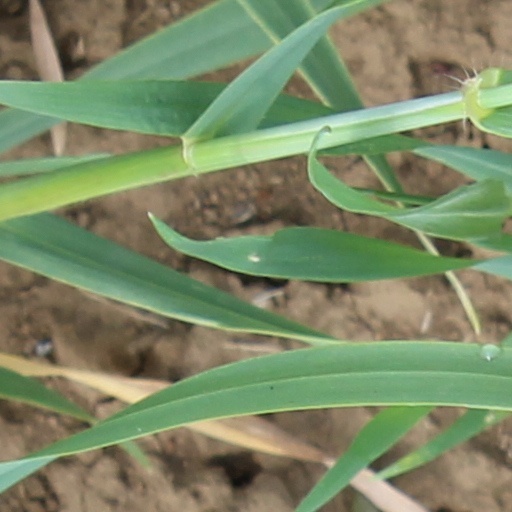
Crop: wheat